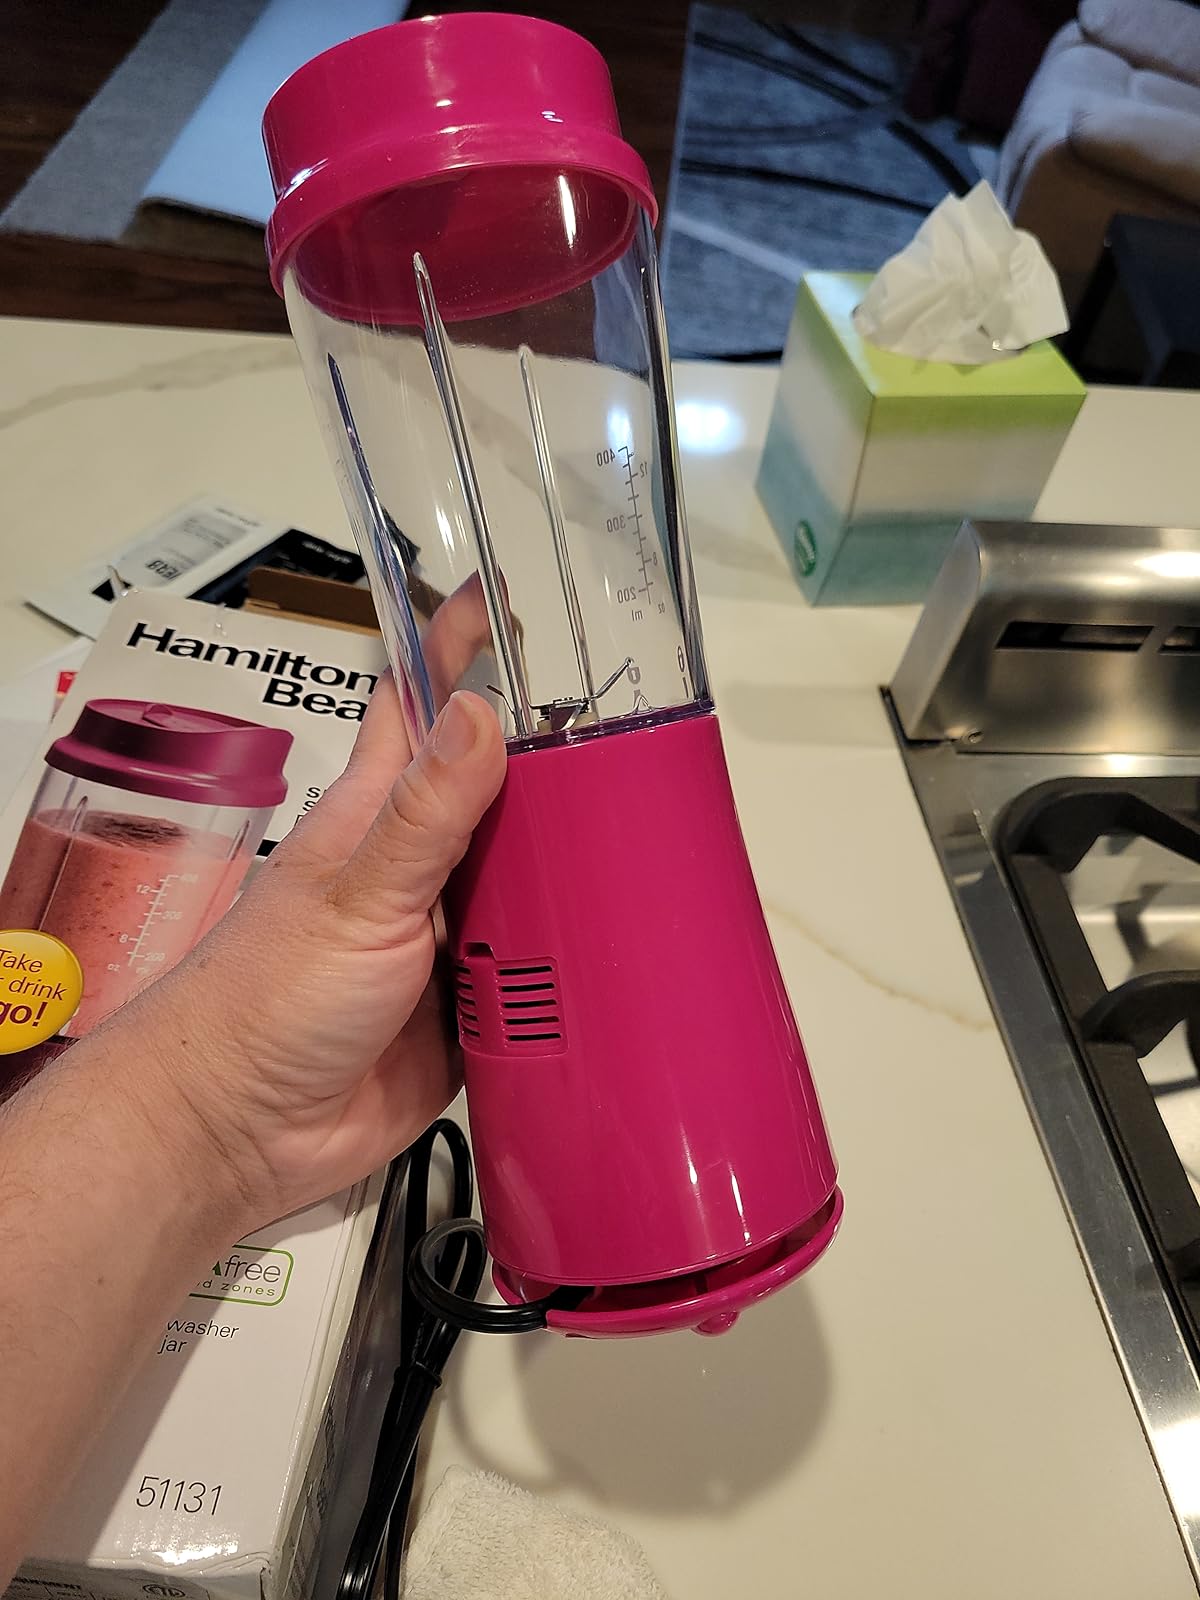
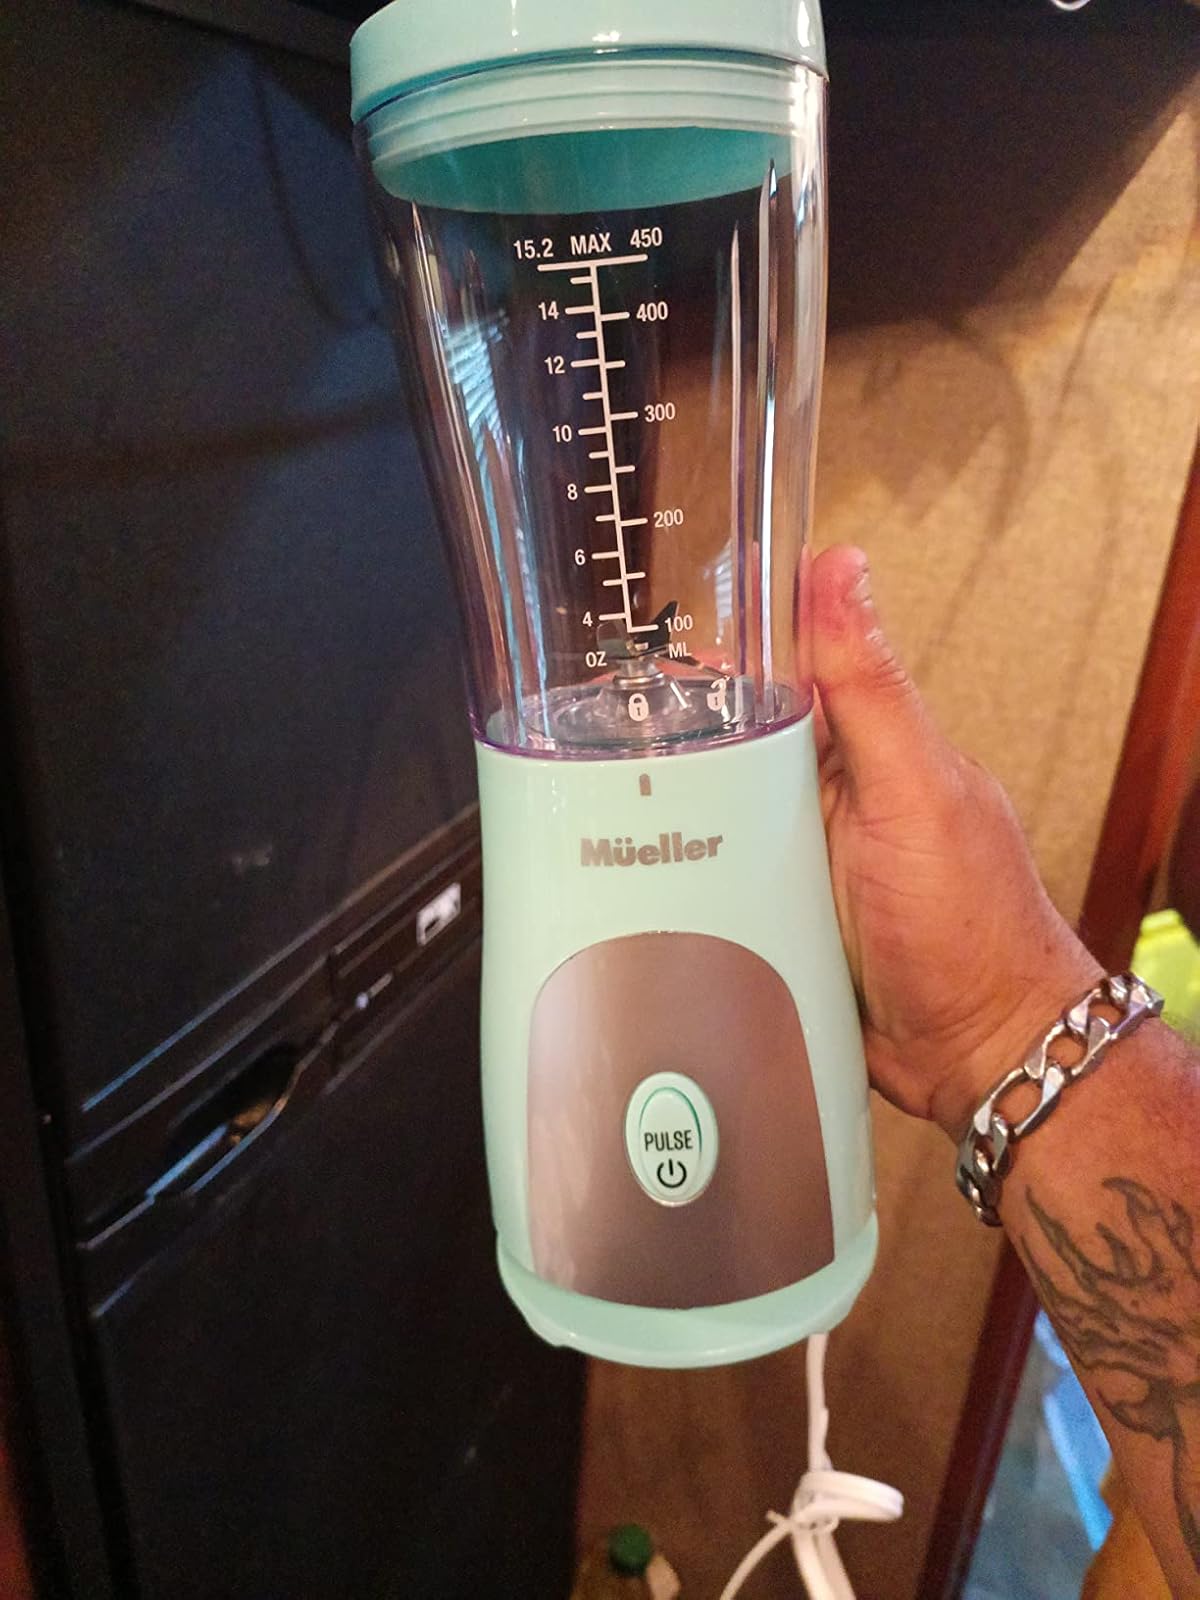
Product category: items_blender
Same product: no